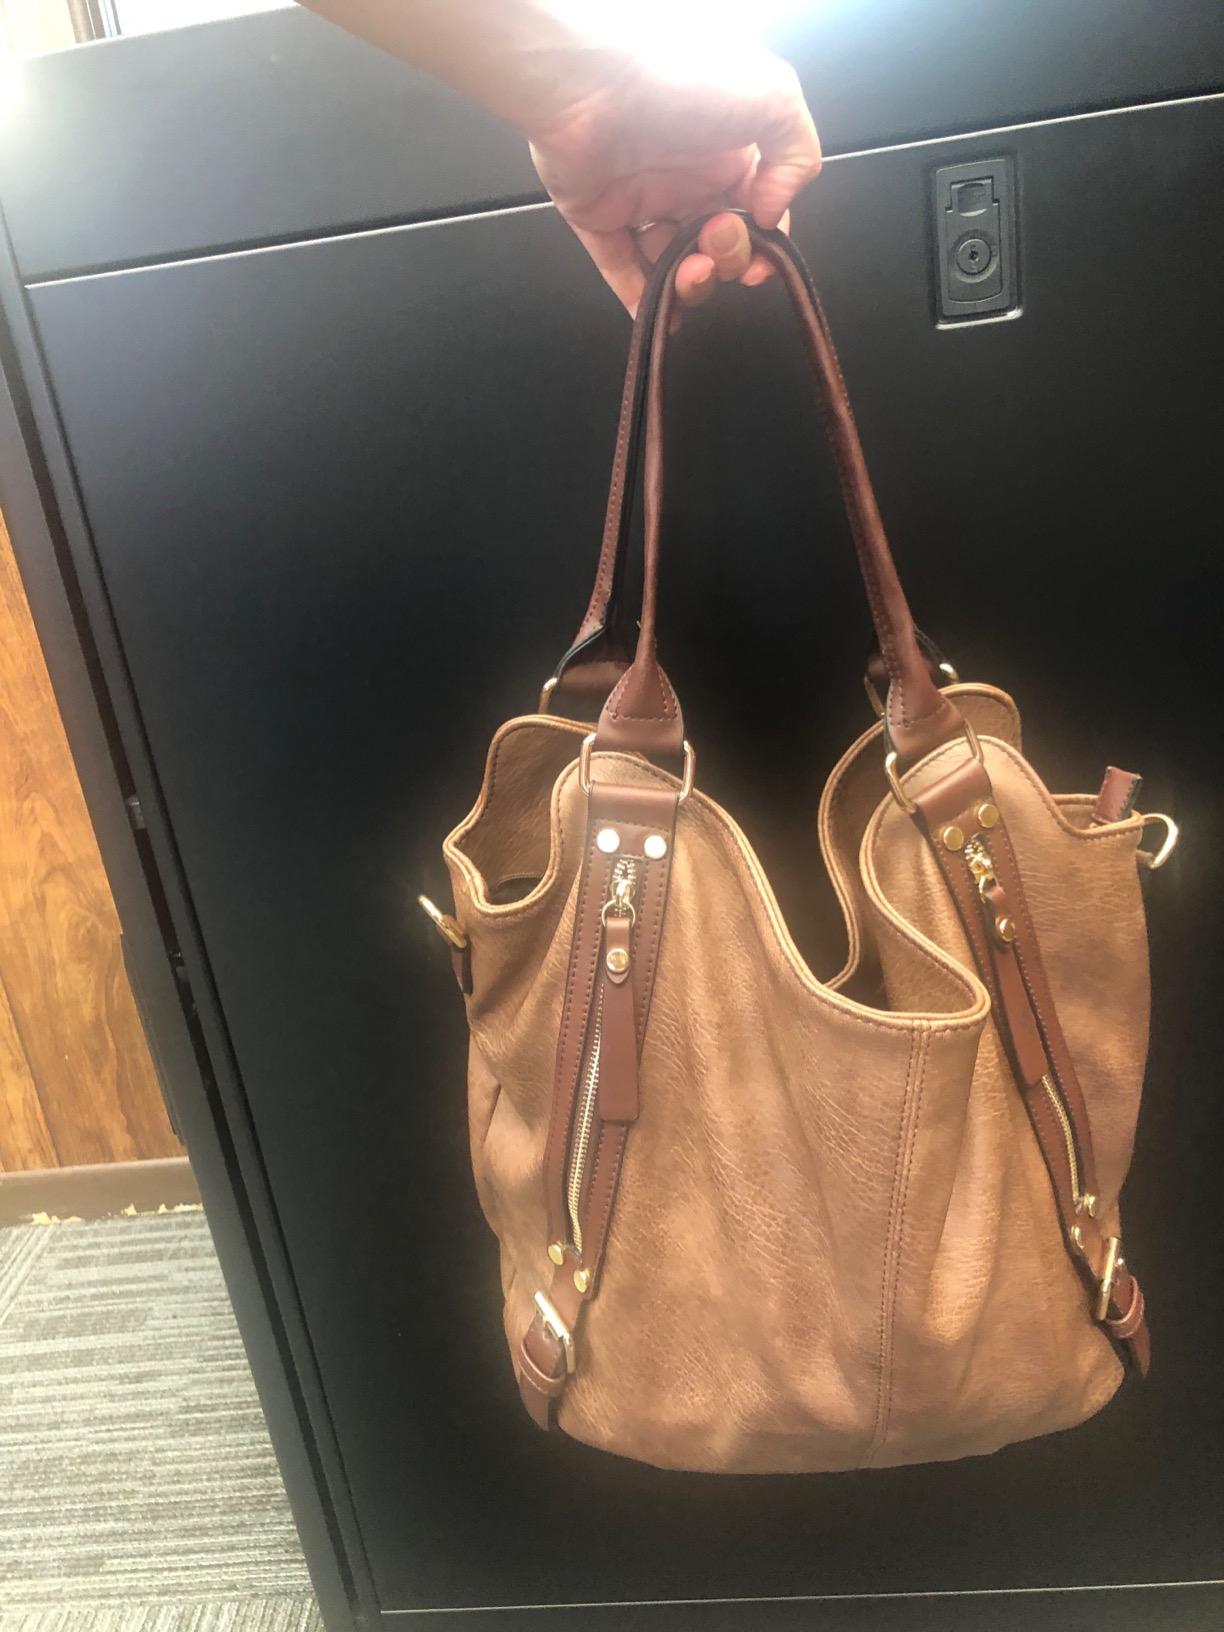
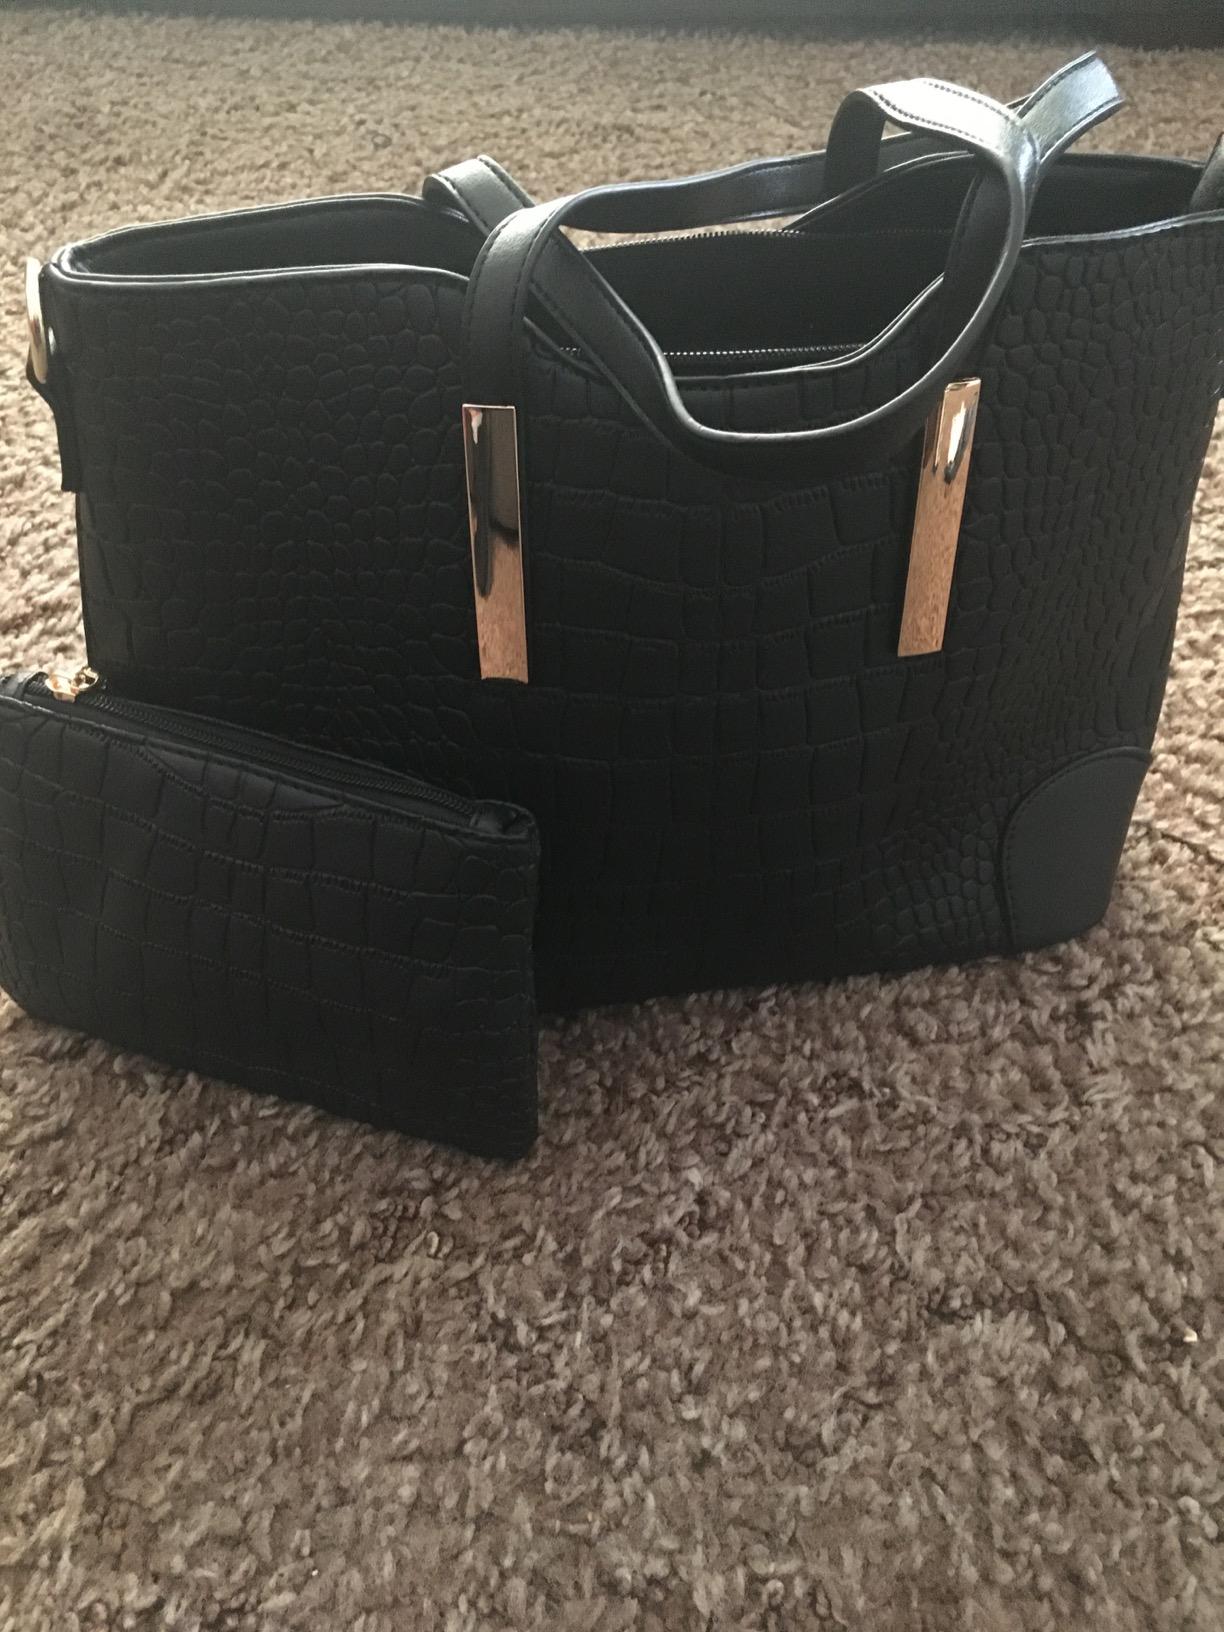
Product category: accessories_handbag
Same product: no